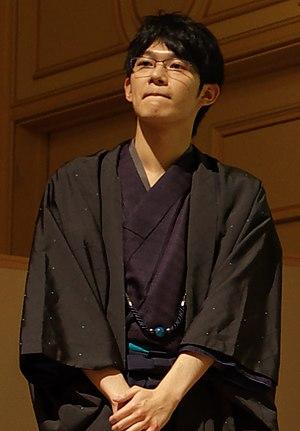
Shintaro Saito est un joueur professionnel japonais de shogi. Il a notamment remporté le Oza.